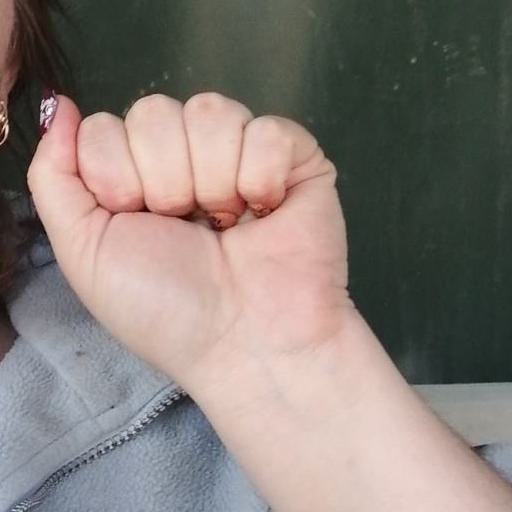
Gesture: fist